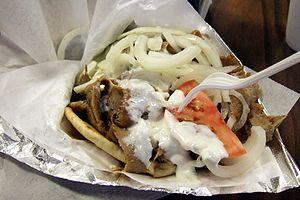
Cette page présente différents sandwichs et tartines existant à travers le monde.
La cuisine grecque est une cuisine de type régime méditerranéen. Elle présente des caractéristiques communes aux cuisines italienne, balkanique, turque, levantine et chypriote. La diète méditerranéenne, dont elle fait partie, est reconnue par l'Unesco depuis 2010 comme patrimoine culturel immatériel de l'humanité.
Le gyros ou en français sandwich grec, est un dérivé grec du plat turc döner kebab composé de viande, de tomate, d'oignon et de sauce tzatzíki, le tout servi dans du pain pita.